Sean Graham bookmakers' shooting

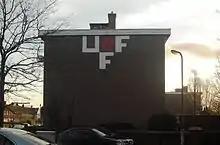
Ulster Freedom Fighters insignia in the Annadale Flats area, January 2012

The start of 1992 had witnessed an intensification in the campaign of violence being carried out by the Ulster Defence Association (UDA) under their UFF cover name. The group's first killing that year was on 9 January when Catholic civilian Phillip Campbell was shot dead at his place of work near Moira by a Lisburn-based UDA unit. The same group killed another Catholic civilian, Paul Moran, at the end of the month and a few days later taxi driver Paddy Clarke was killed at his north Belfast home by members of the UDA West Belfast Brigade.